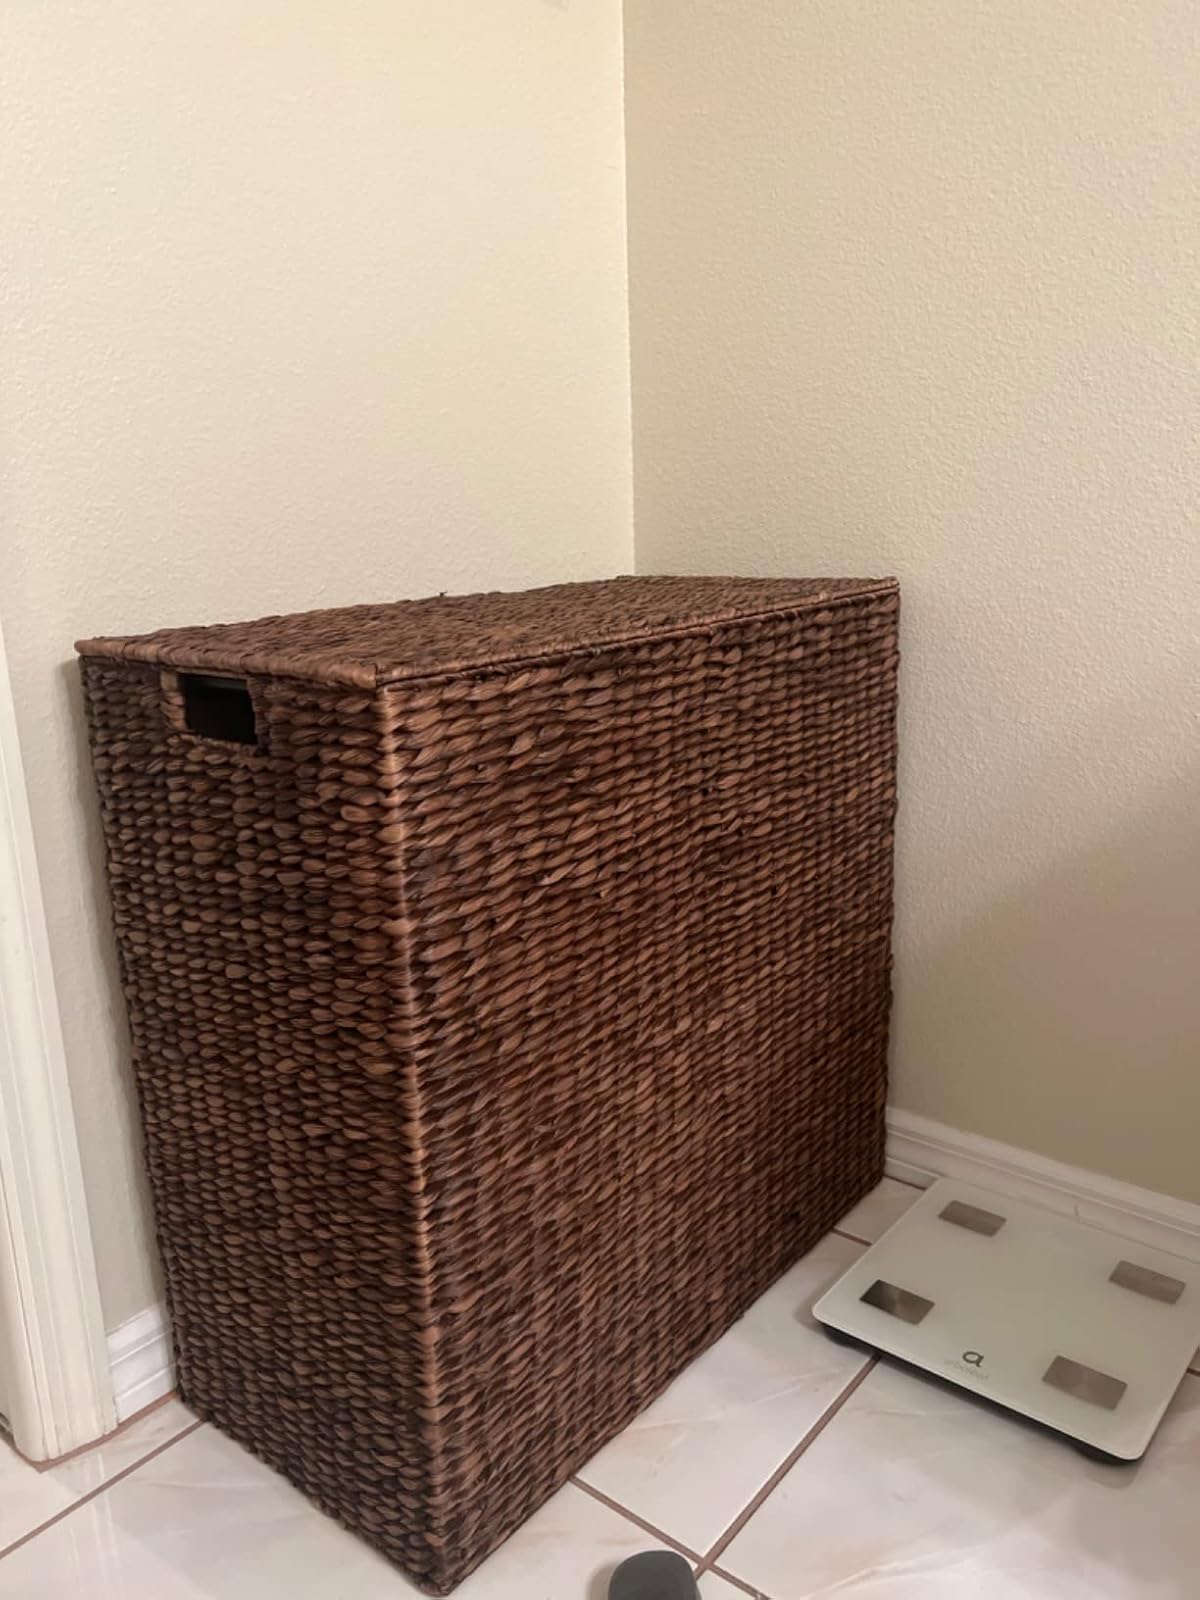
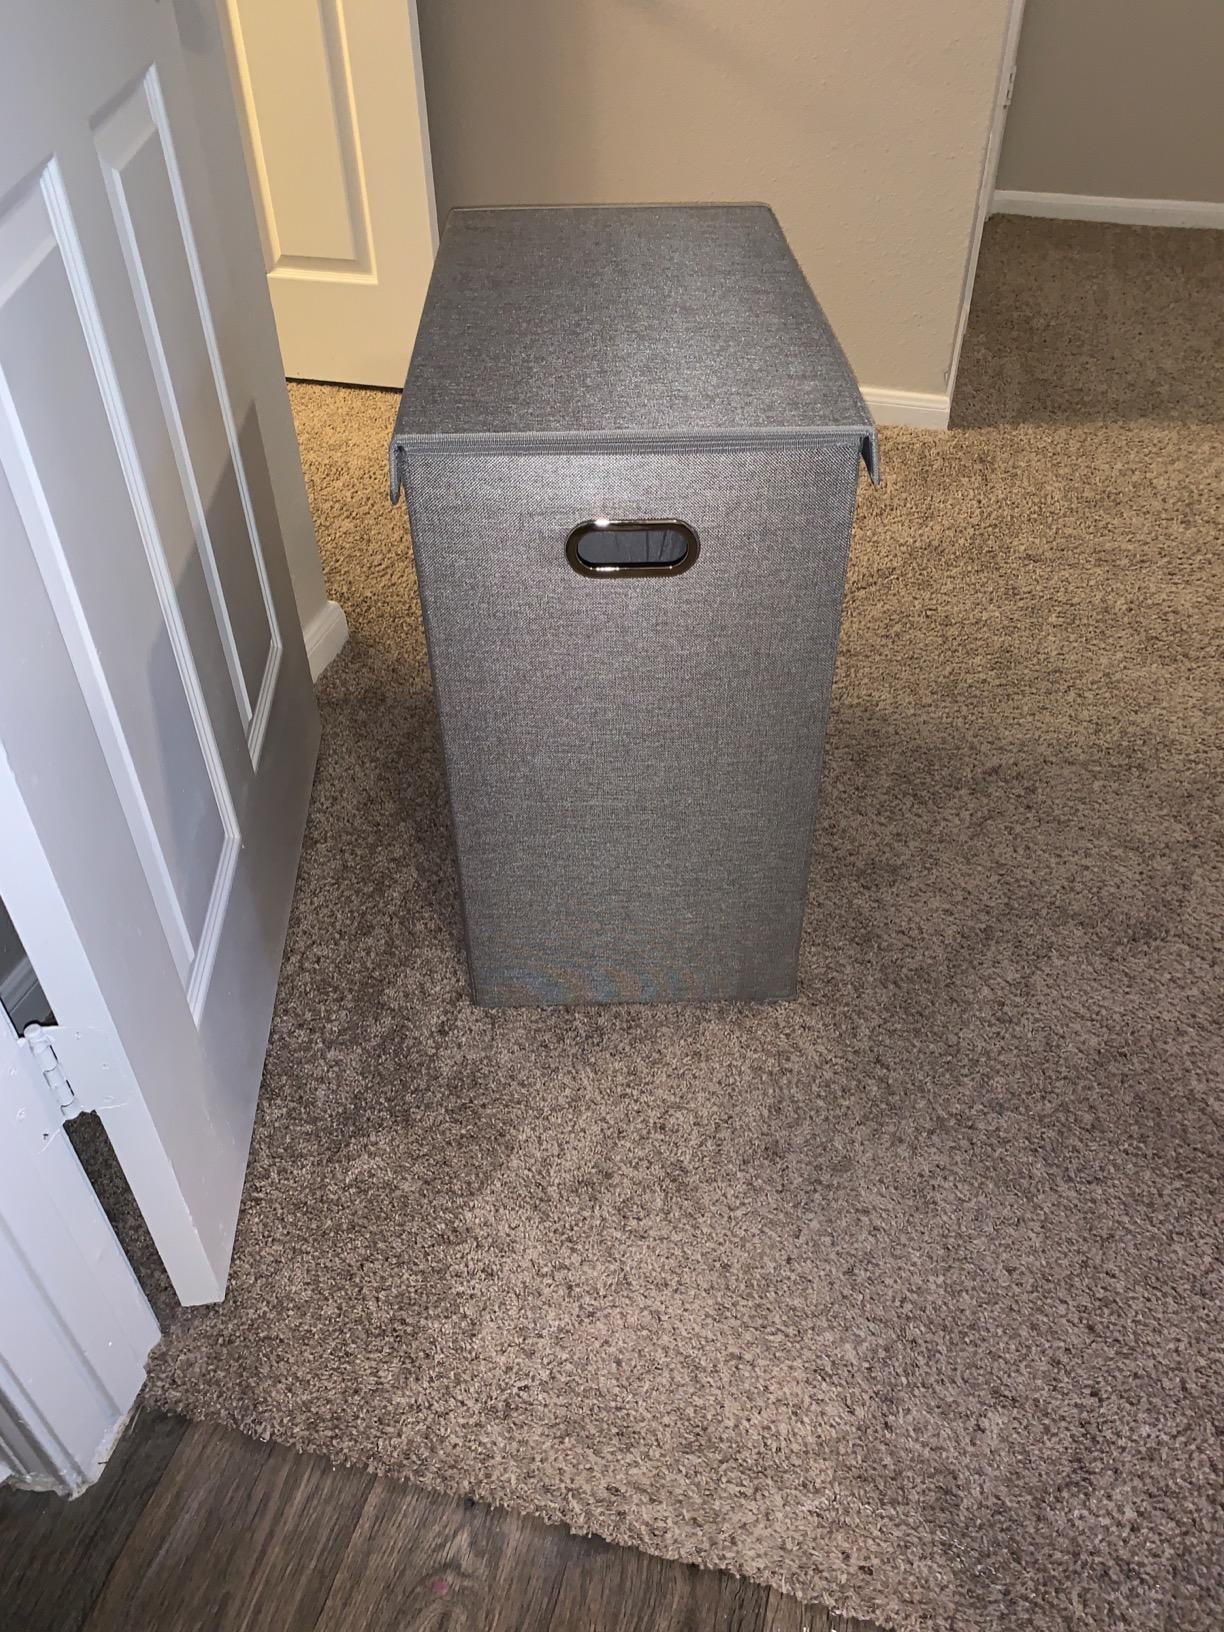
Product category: items_hamper
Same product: no